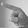
ASL letter: P